301st Tactical Fighter Squadron (JASDF)

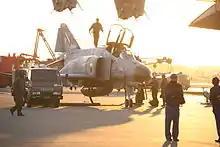
F-4EJ Kai "07-8434" at Nyutabaru Air Base, 2009.

Prior to the 301st being formed as a full-fledged unit, it originally came into being as the Provisional F-4EJ squadron with only two aircraft in service on August 1, 1972. It was the first unit of the JASDF to fly the F-4. On February 25, the first operational conversation course for F-4EJ pilots was started.